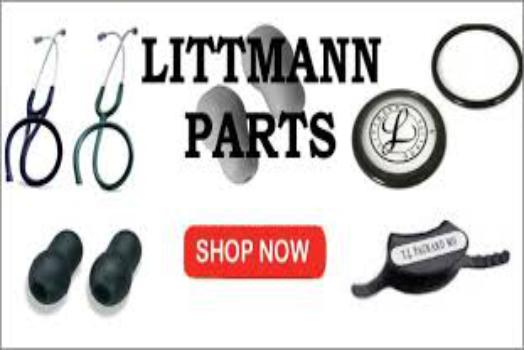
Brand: littmann
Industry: Electronic